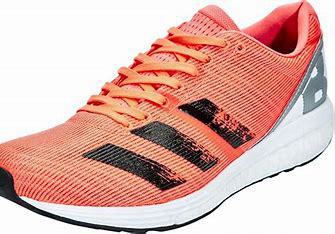
Brand: Adidas
Model: Adizero Boston 8